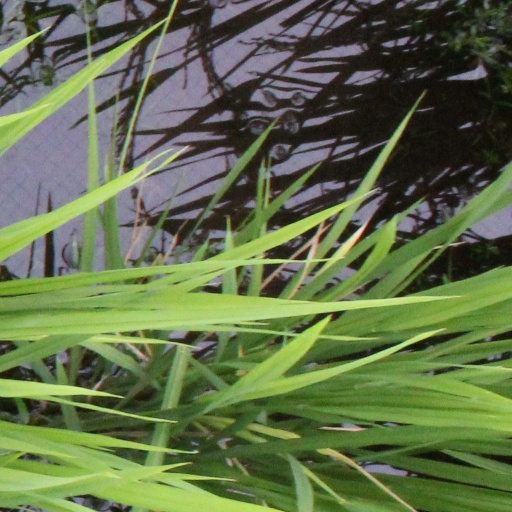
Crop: rice